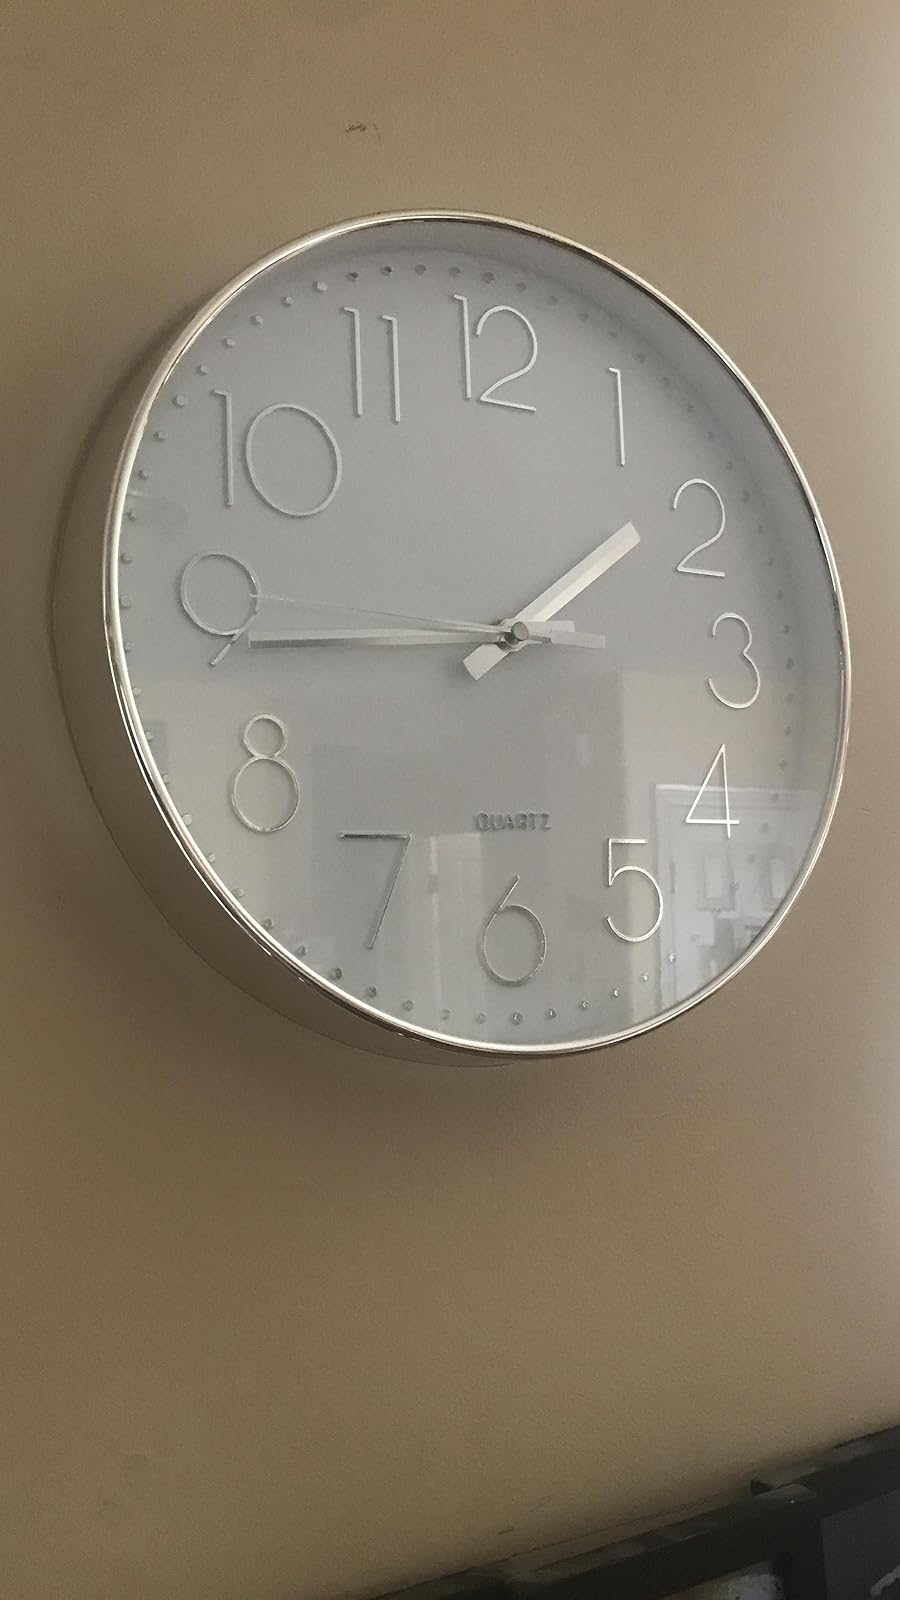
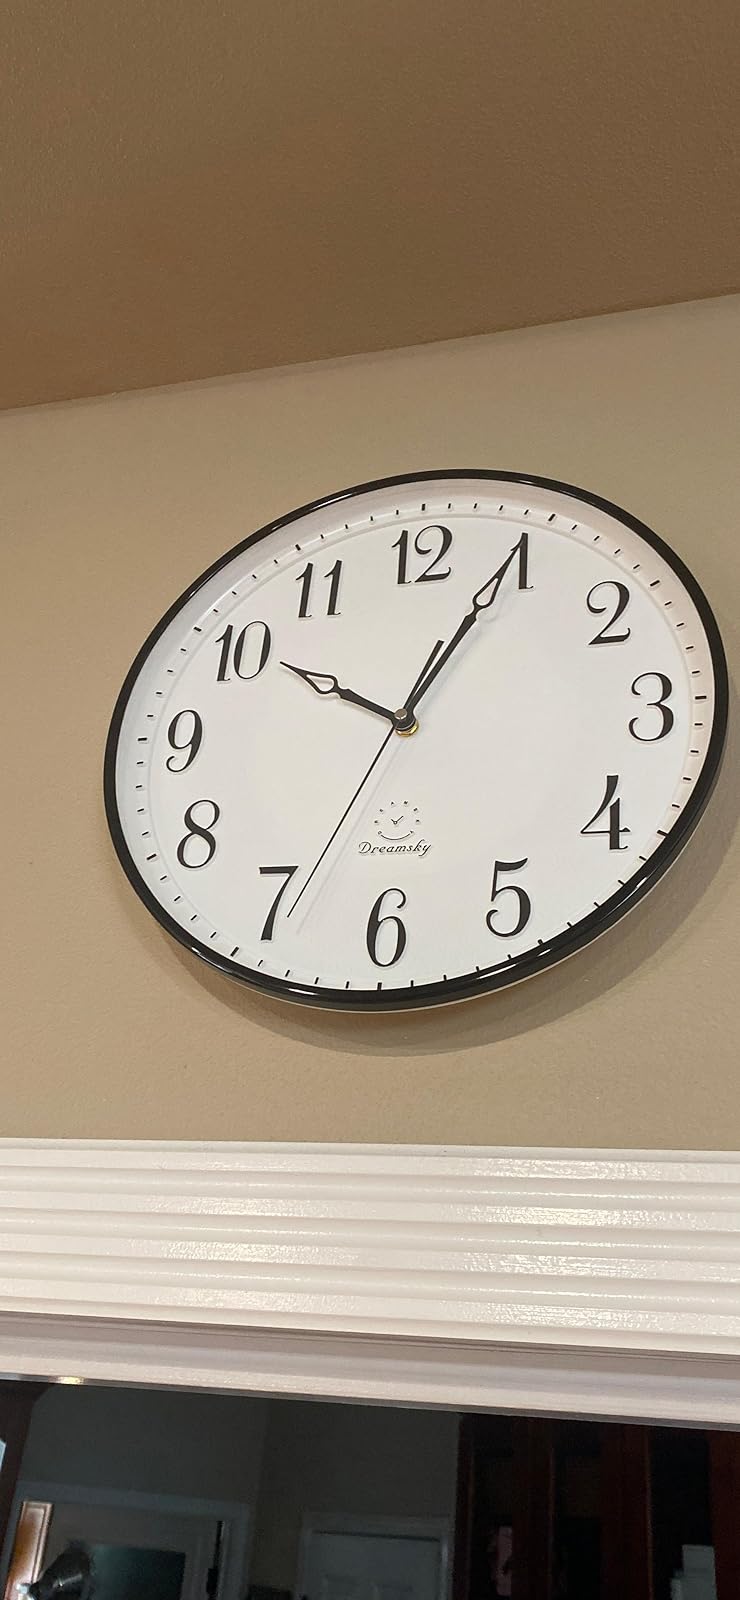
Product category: clock
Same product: no